Alí Rodríguez Araque

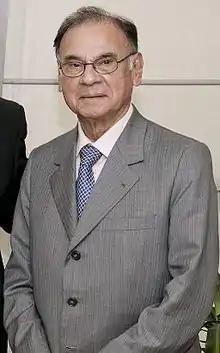
Alí Rodríguez in 2011

Alí Rodríguez Araque (9 September 1937 – 19 November 2018) was a Venezuelan politician, lawyer, and diplomat. He was the leader of the political party Patria Para Todos ("Fatherland for All") and occupied various positions in the government of President Hugo Chávez, such as oil advisor, General Secretary of OPEC, President of Petróleos de Venezuela (PDVSA), Minister of External Relations and Ambassador to Cuba. He was appointed as Minister of Finance in June 2008. His last occupation was Ambassador of Venezuela in Cuba since 2014 until his death in 2018.